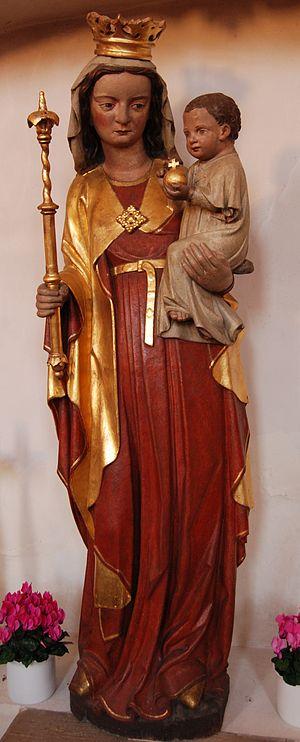
Saint-Ulric-en-Forêt-Noire, était un prieuré bénédictin, dépendant de l'abbaye de Cluny en Bourgogne. Il se trouve dans la vallée de la rivière Möhlin en Forêt-Noire, sur l'actuelle commune de Bollschweil dans le Bade-Wurtemberg. Il est devenu église paroissiale.